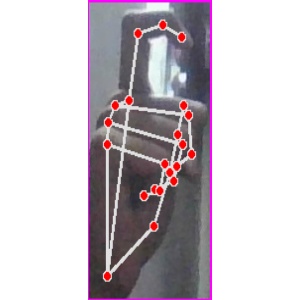
अक्षर: ट